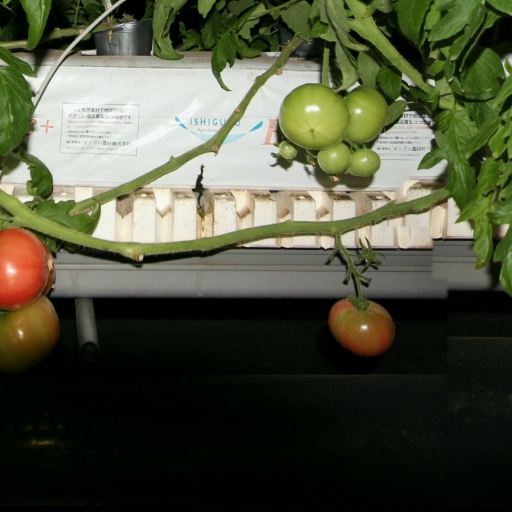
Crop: tomato